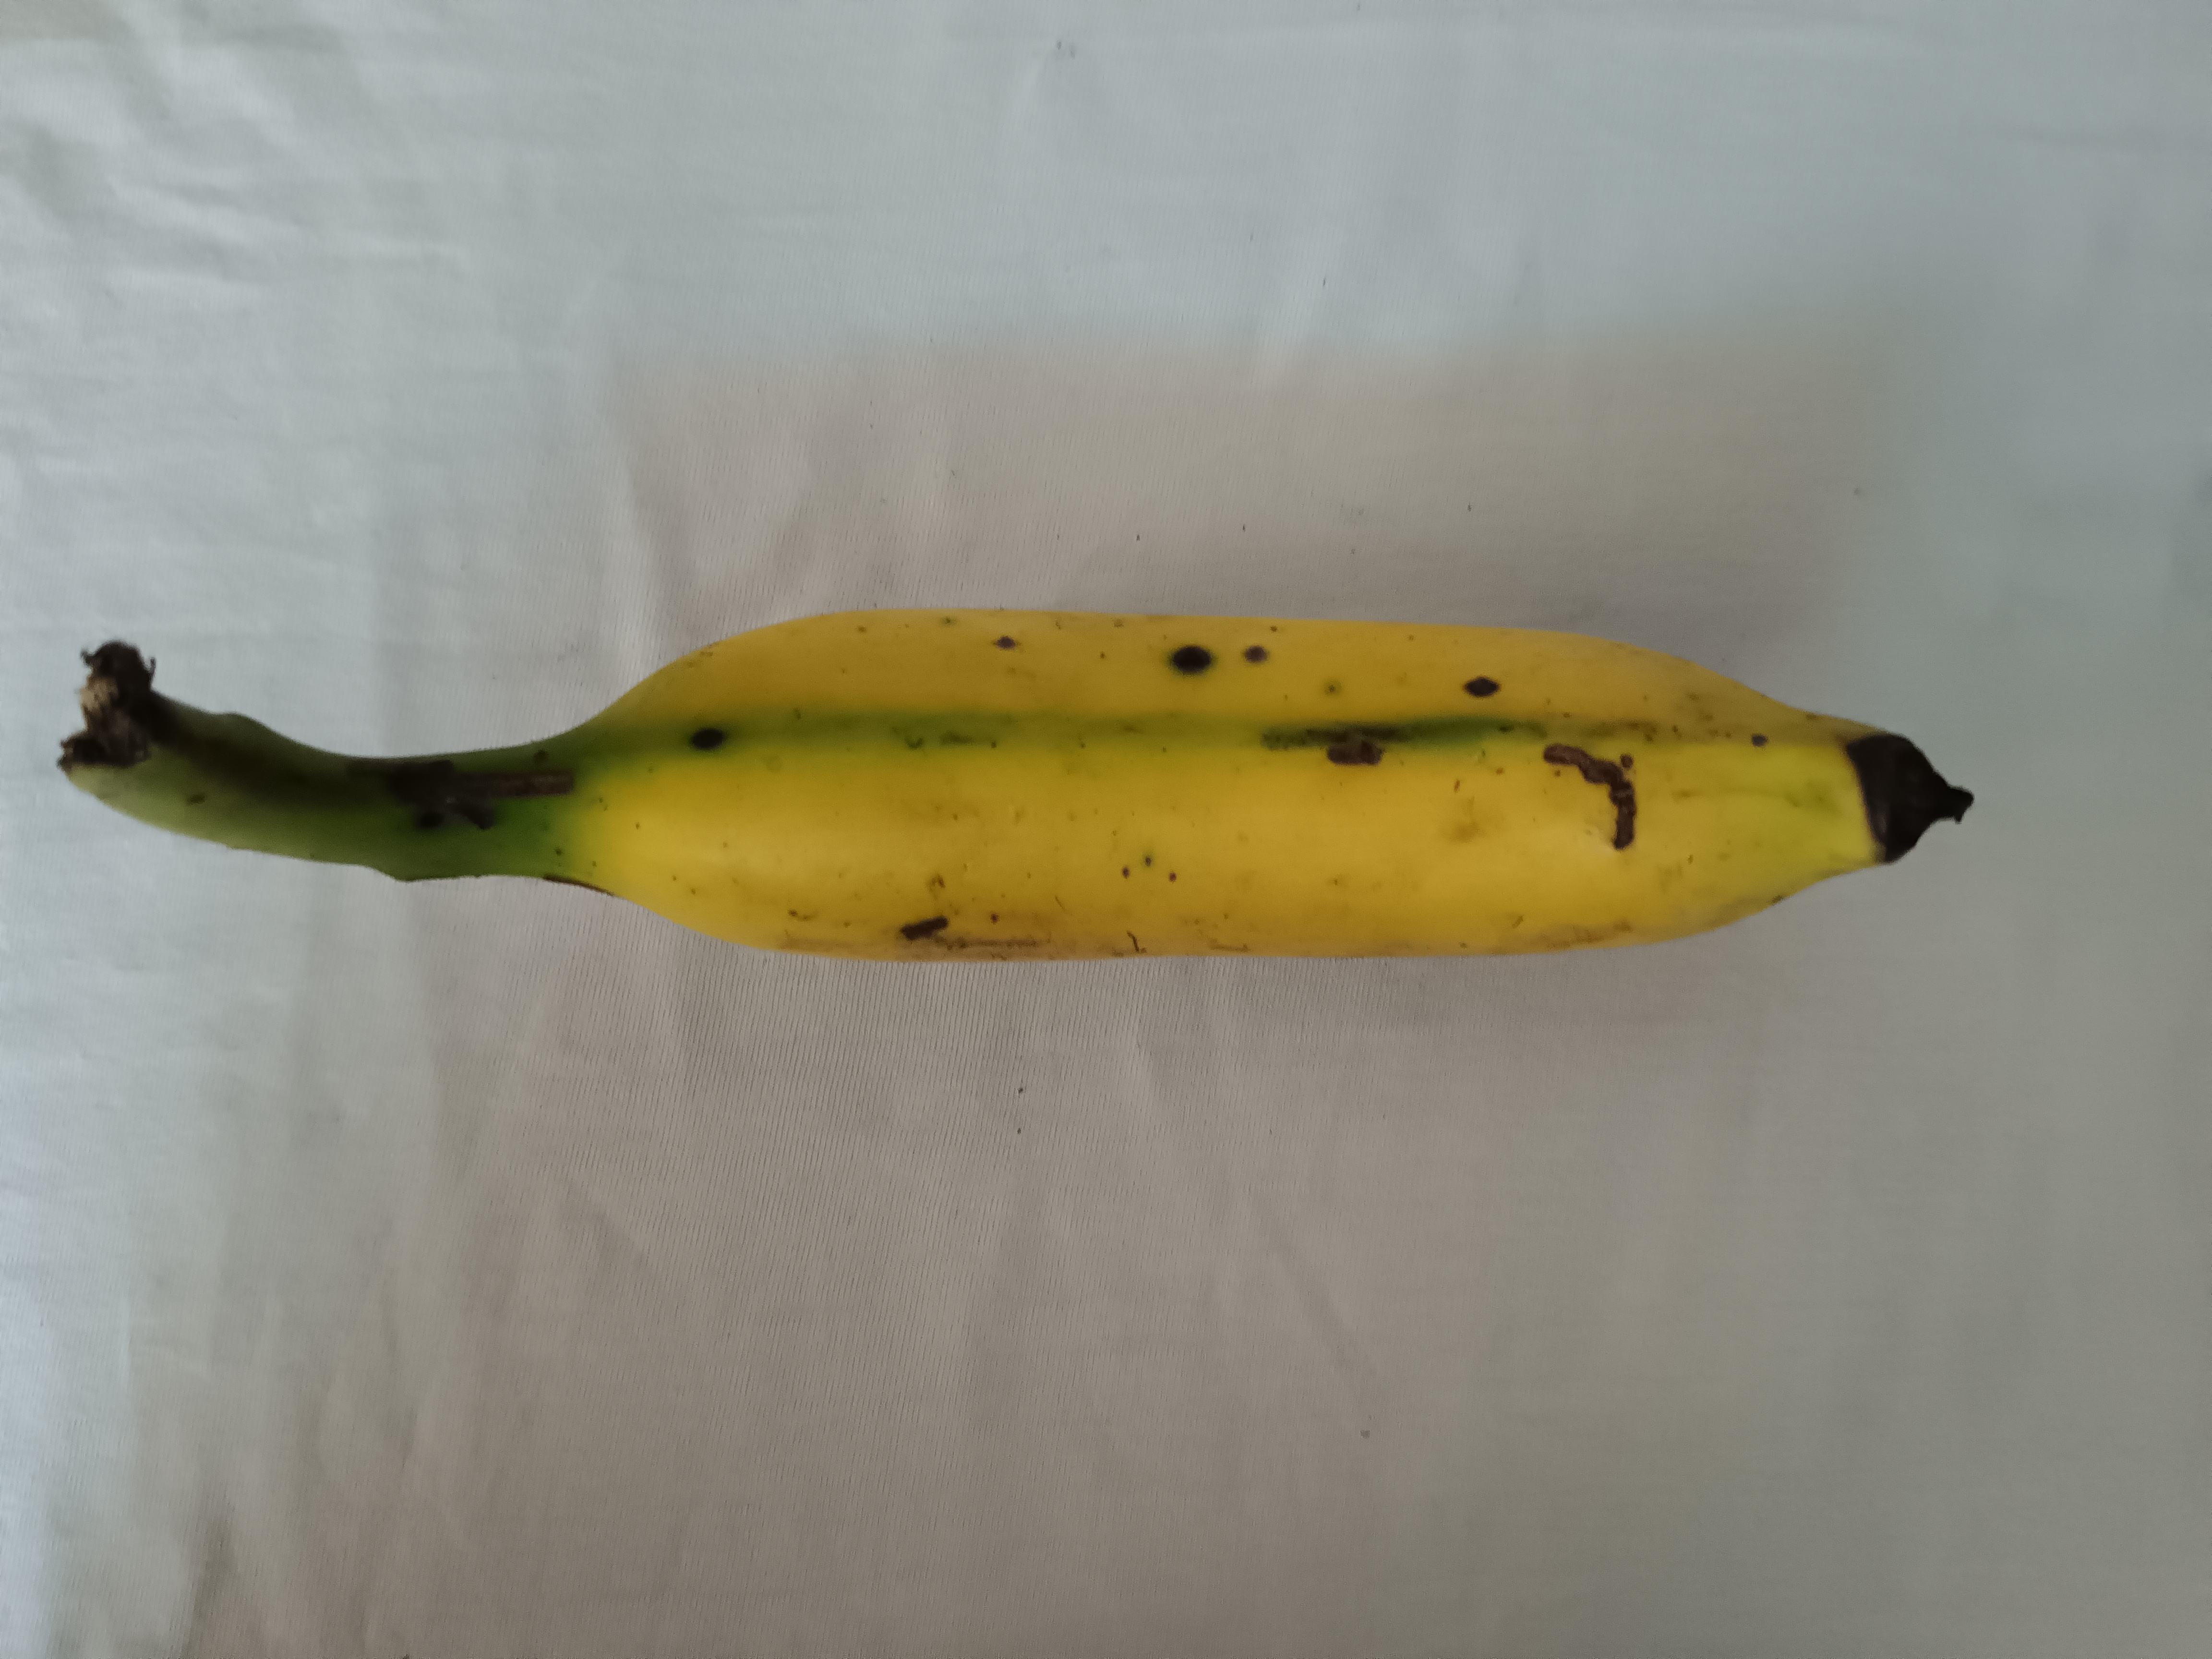
Banana variety: Shobri